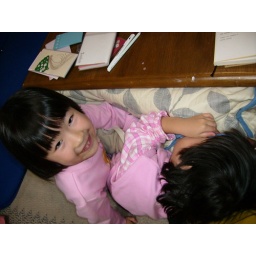
girls in pink